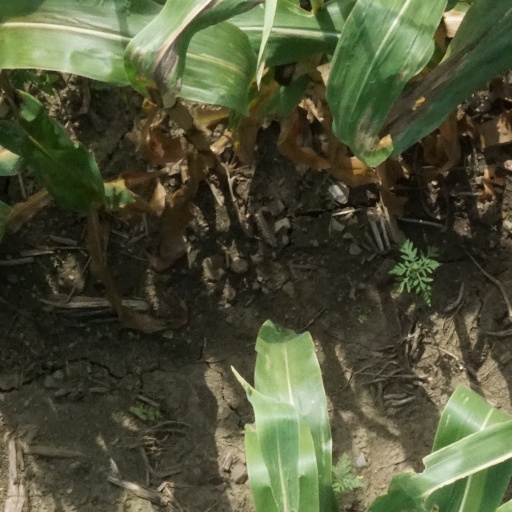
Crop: maize; corn